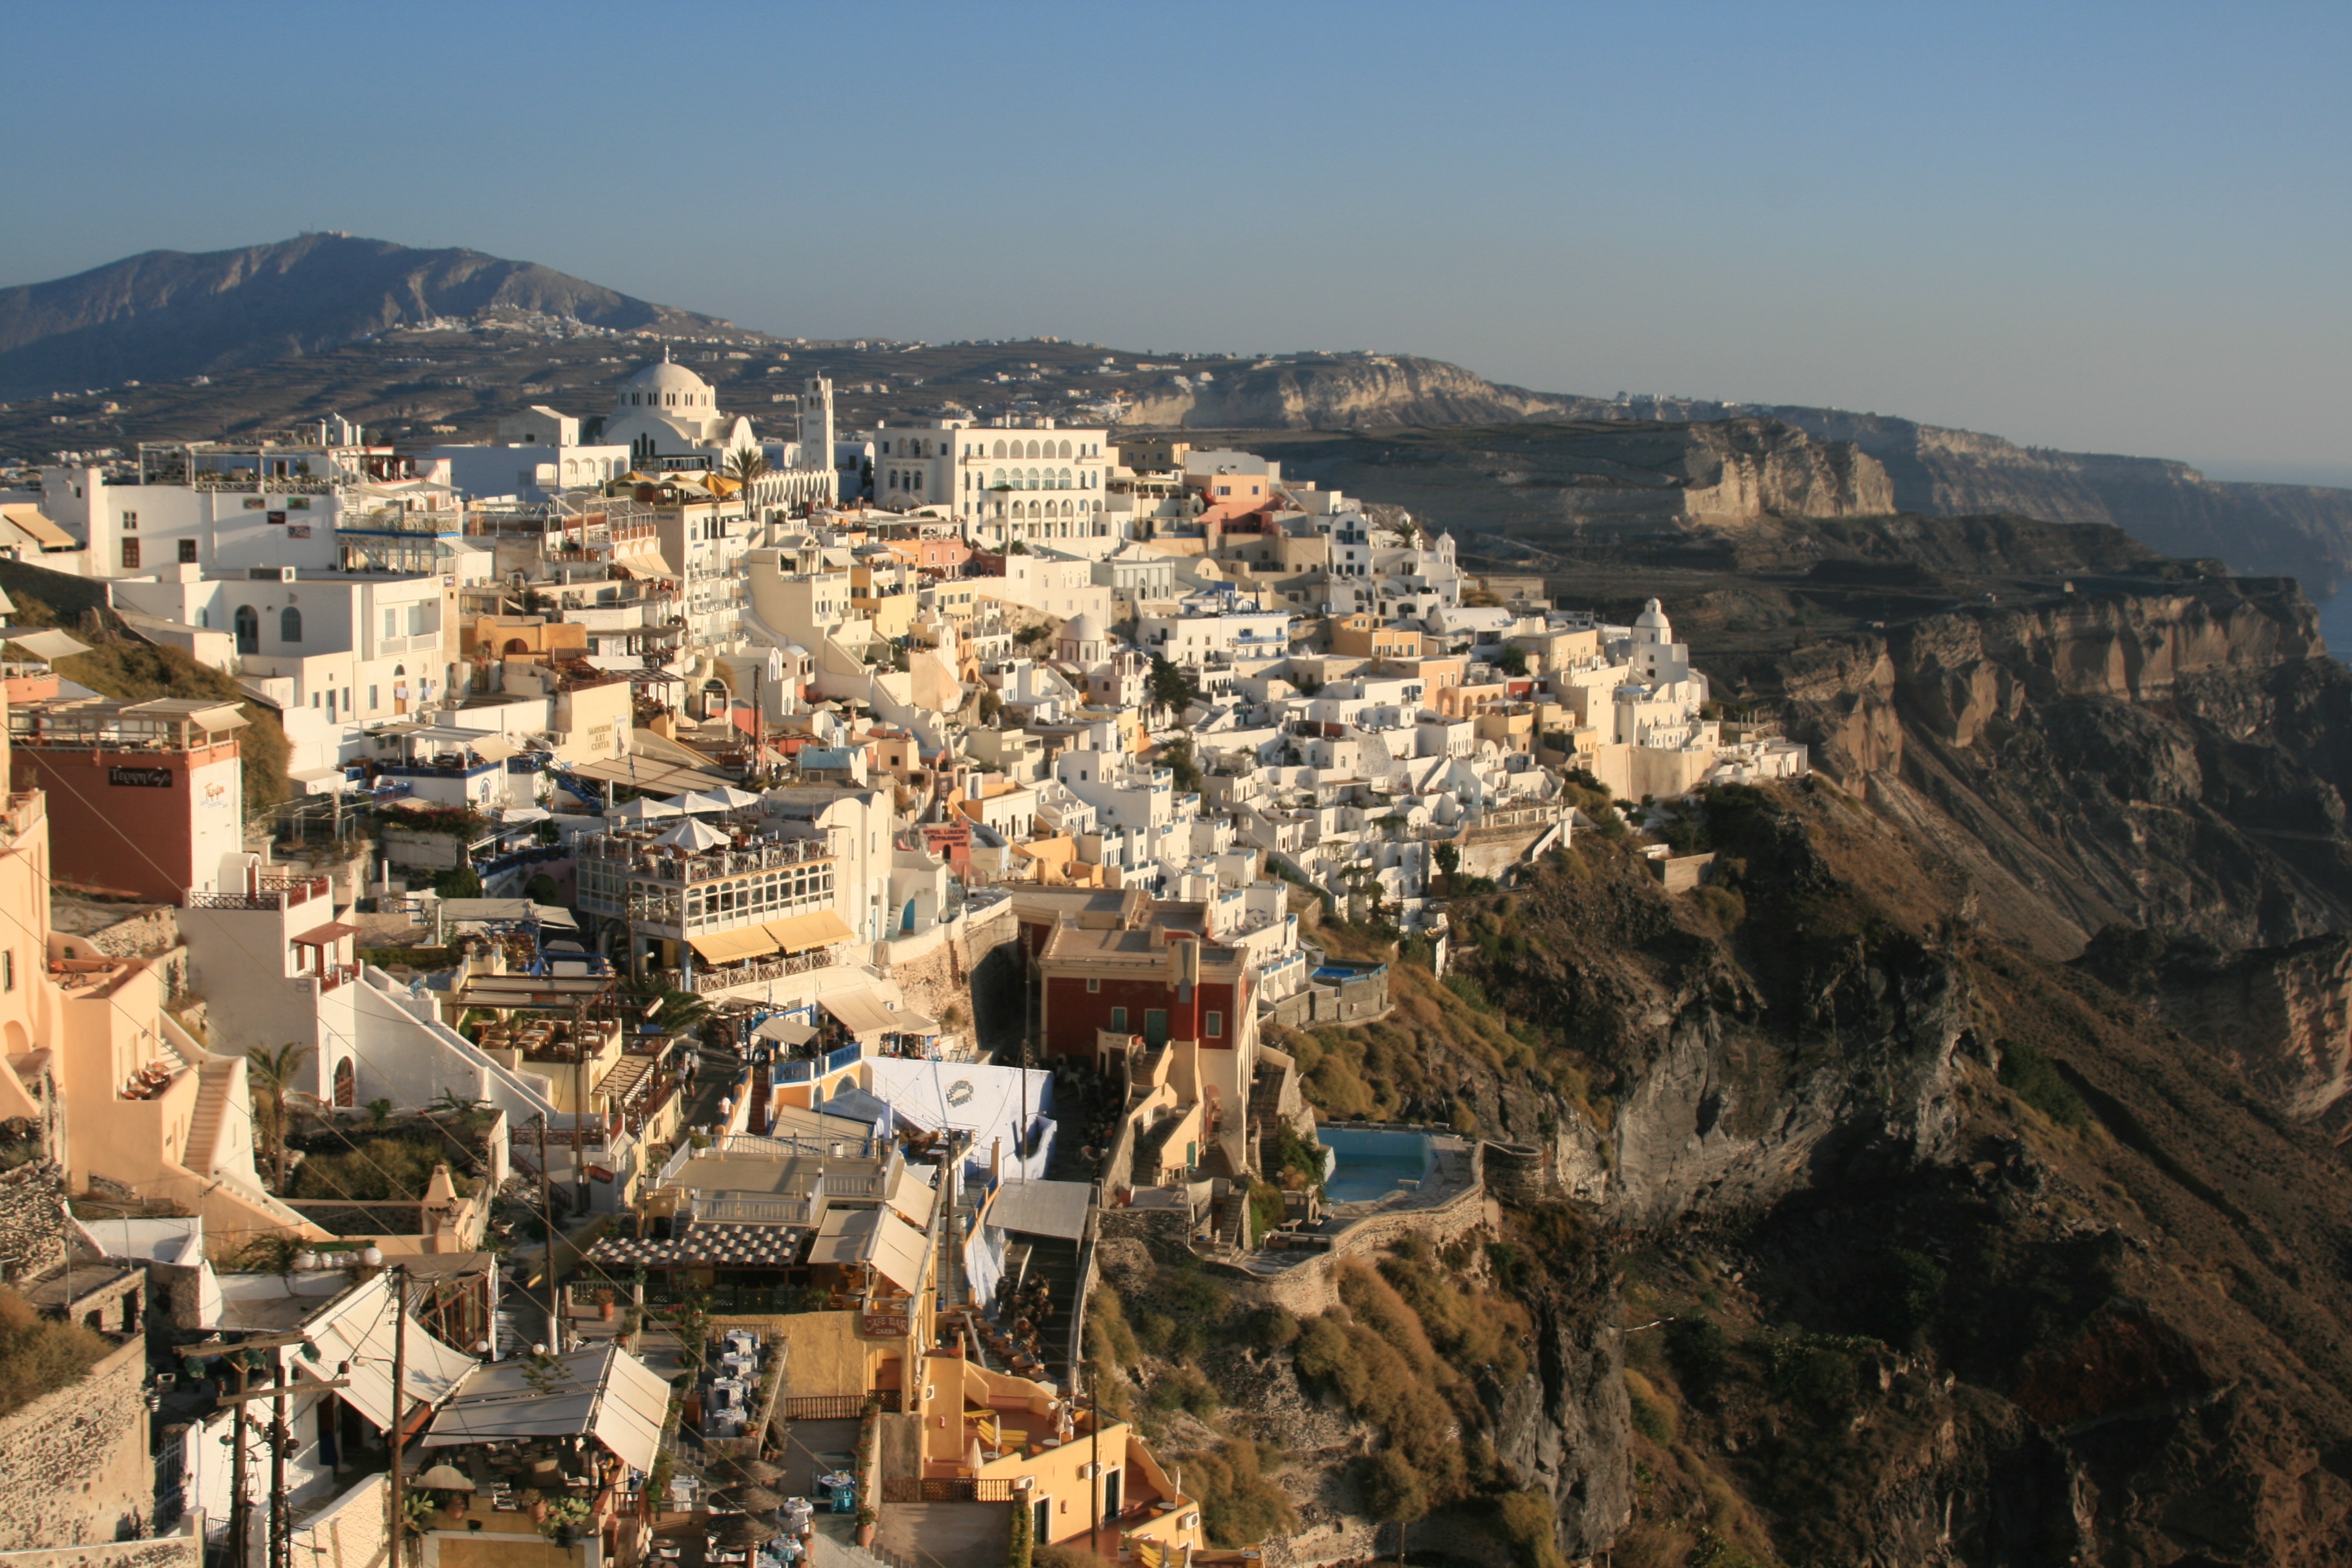
sea, water, town, city, cityscape, panorama, village, landmark, tourism, terrain, santorini, landscapes, greece, cyclades, the coast, aerial photography, ancient history, geographical feature, human settlement